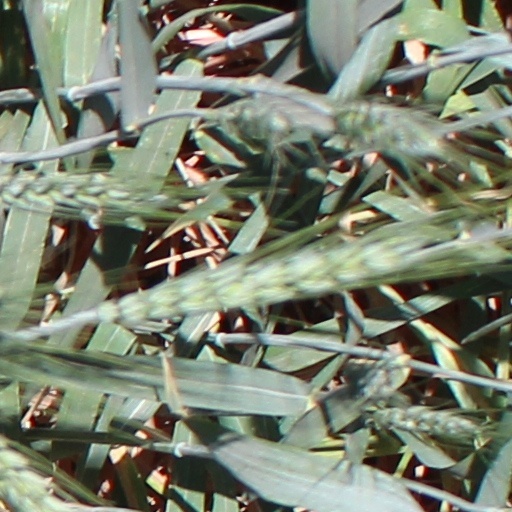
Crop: wheat